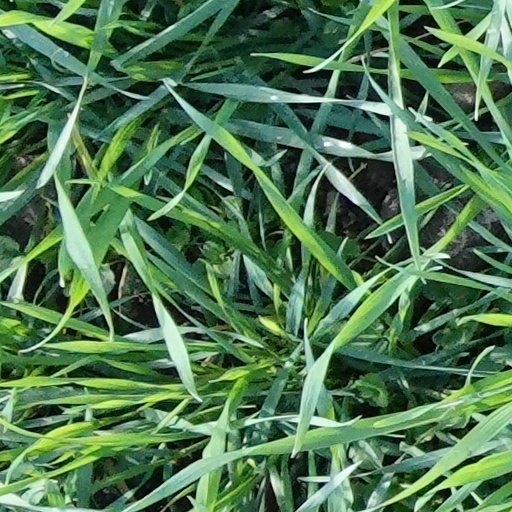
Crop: wheat